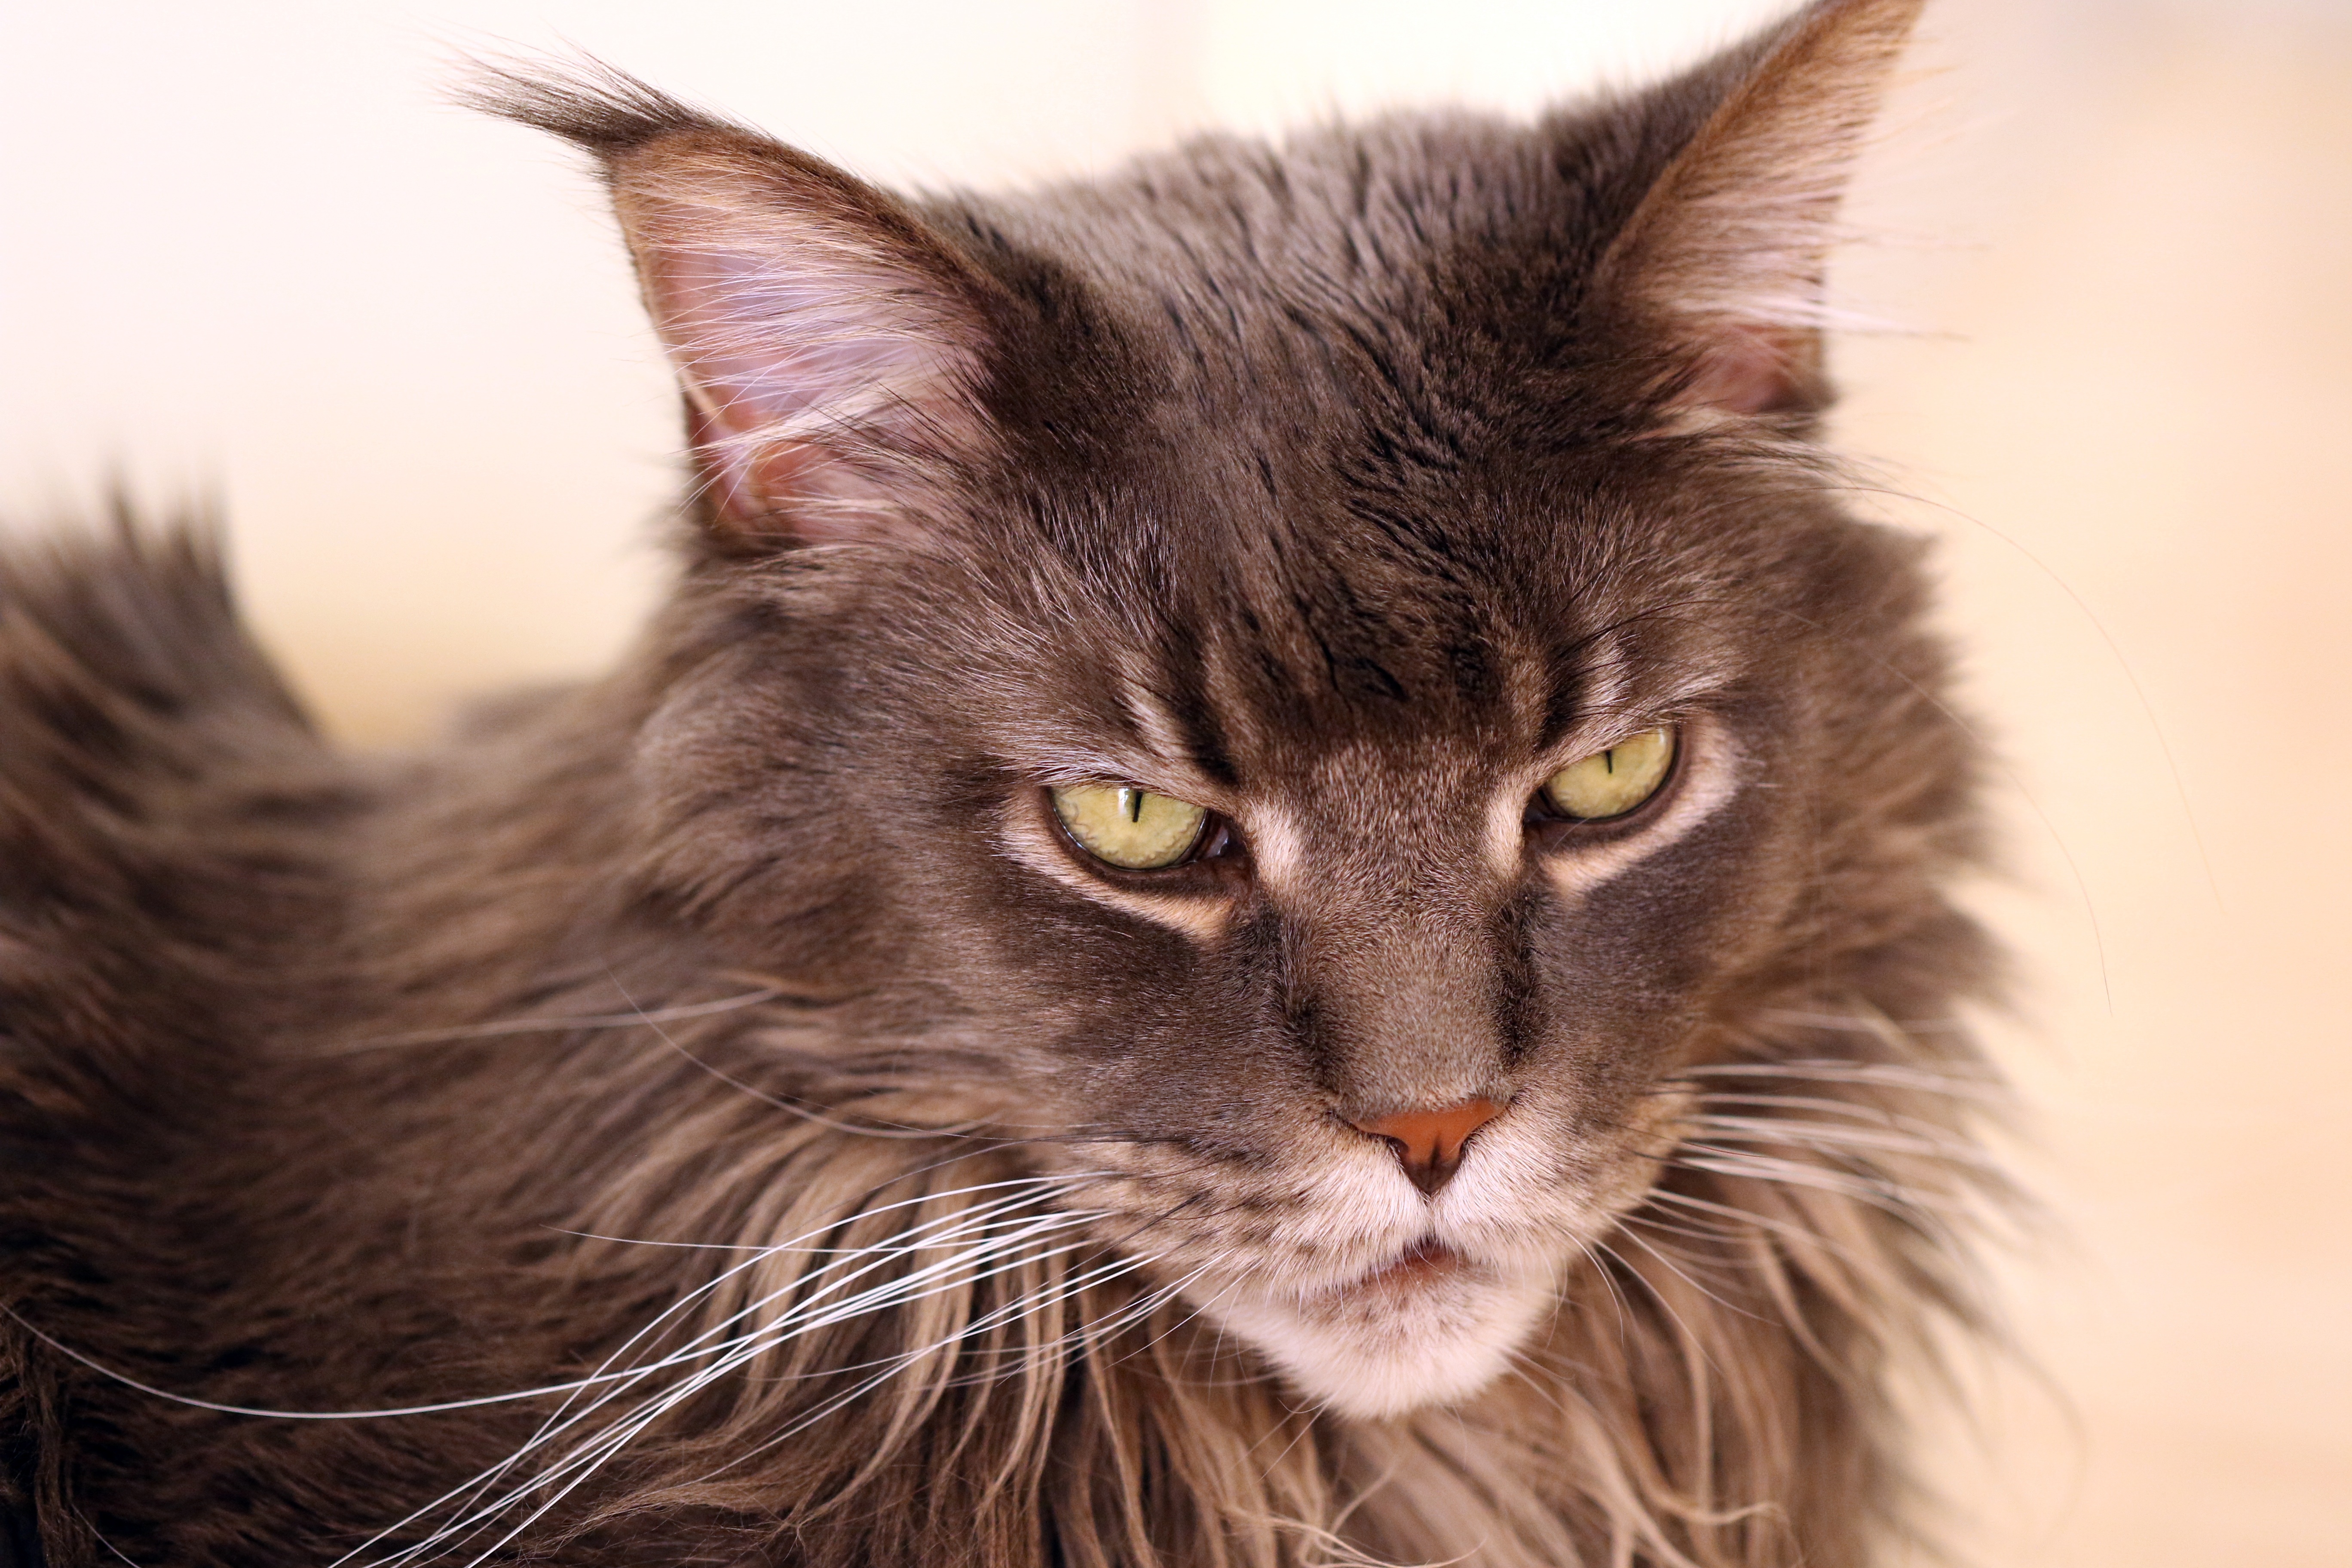
pet, fur, coat, kitten, cat, tabby, mammal, gray, blue, fauna, mustache, close up, thoroughbred, nose, whiskers, look, vertebrate, tomcat, domestic cat, charming, maine coon, cat's eyes, norwegian forest cat, european shorthair, wild cat, small to medium sized cats, cat like mammal, nebelung, domestic short haired cat, domestic long haired cat